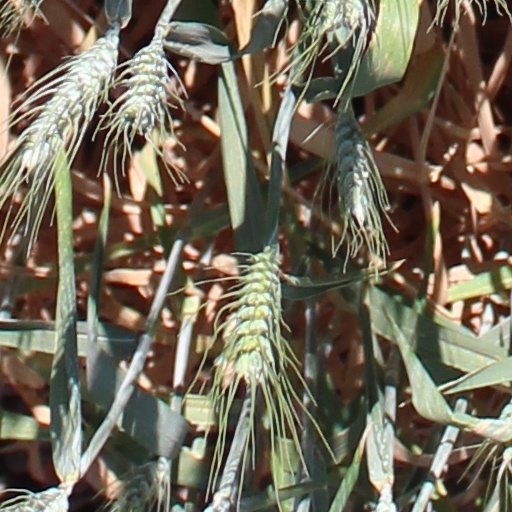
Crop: wheat